Blood donation

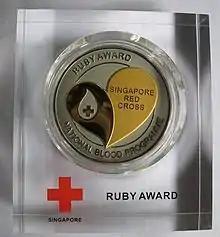
Ruby award from the Singapore Red Cross for 75 voluntary donations

Hypovolemic reactions can occur because of a rapid change in blood pressure. Fainting is generally the worst problem encountered. Falls due to loss of consciousness may result in injuries in rare cases. The risk for developing dizziness with fainting is increased in female and young donors.